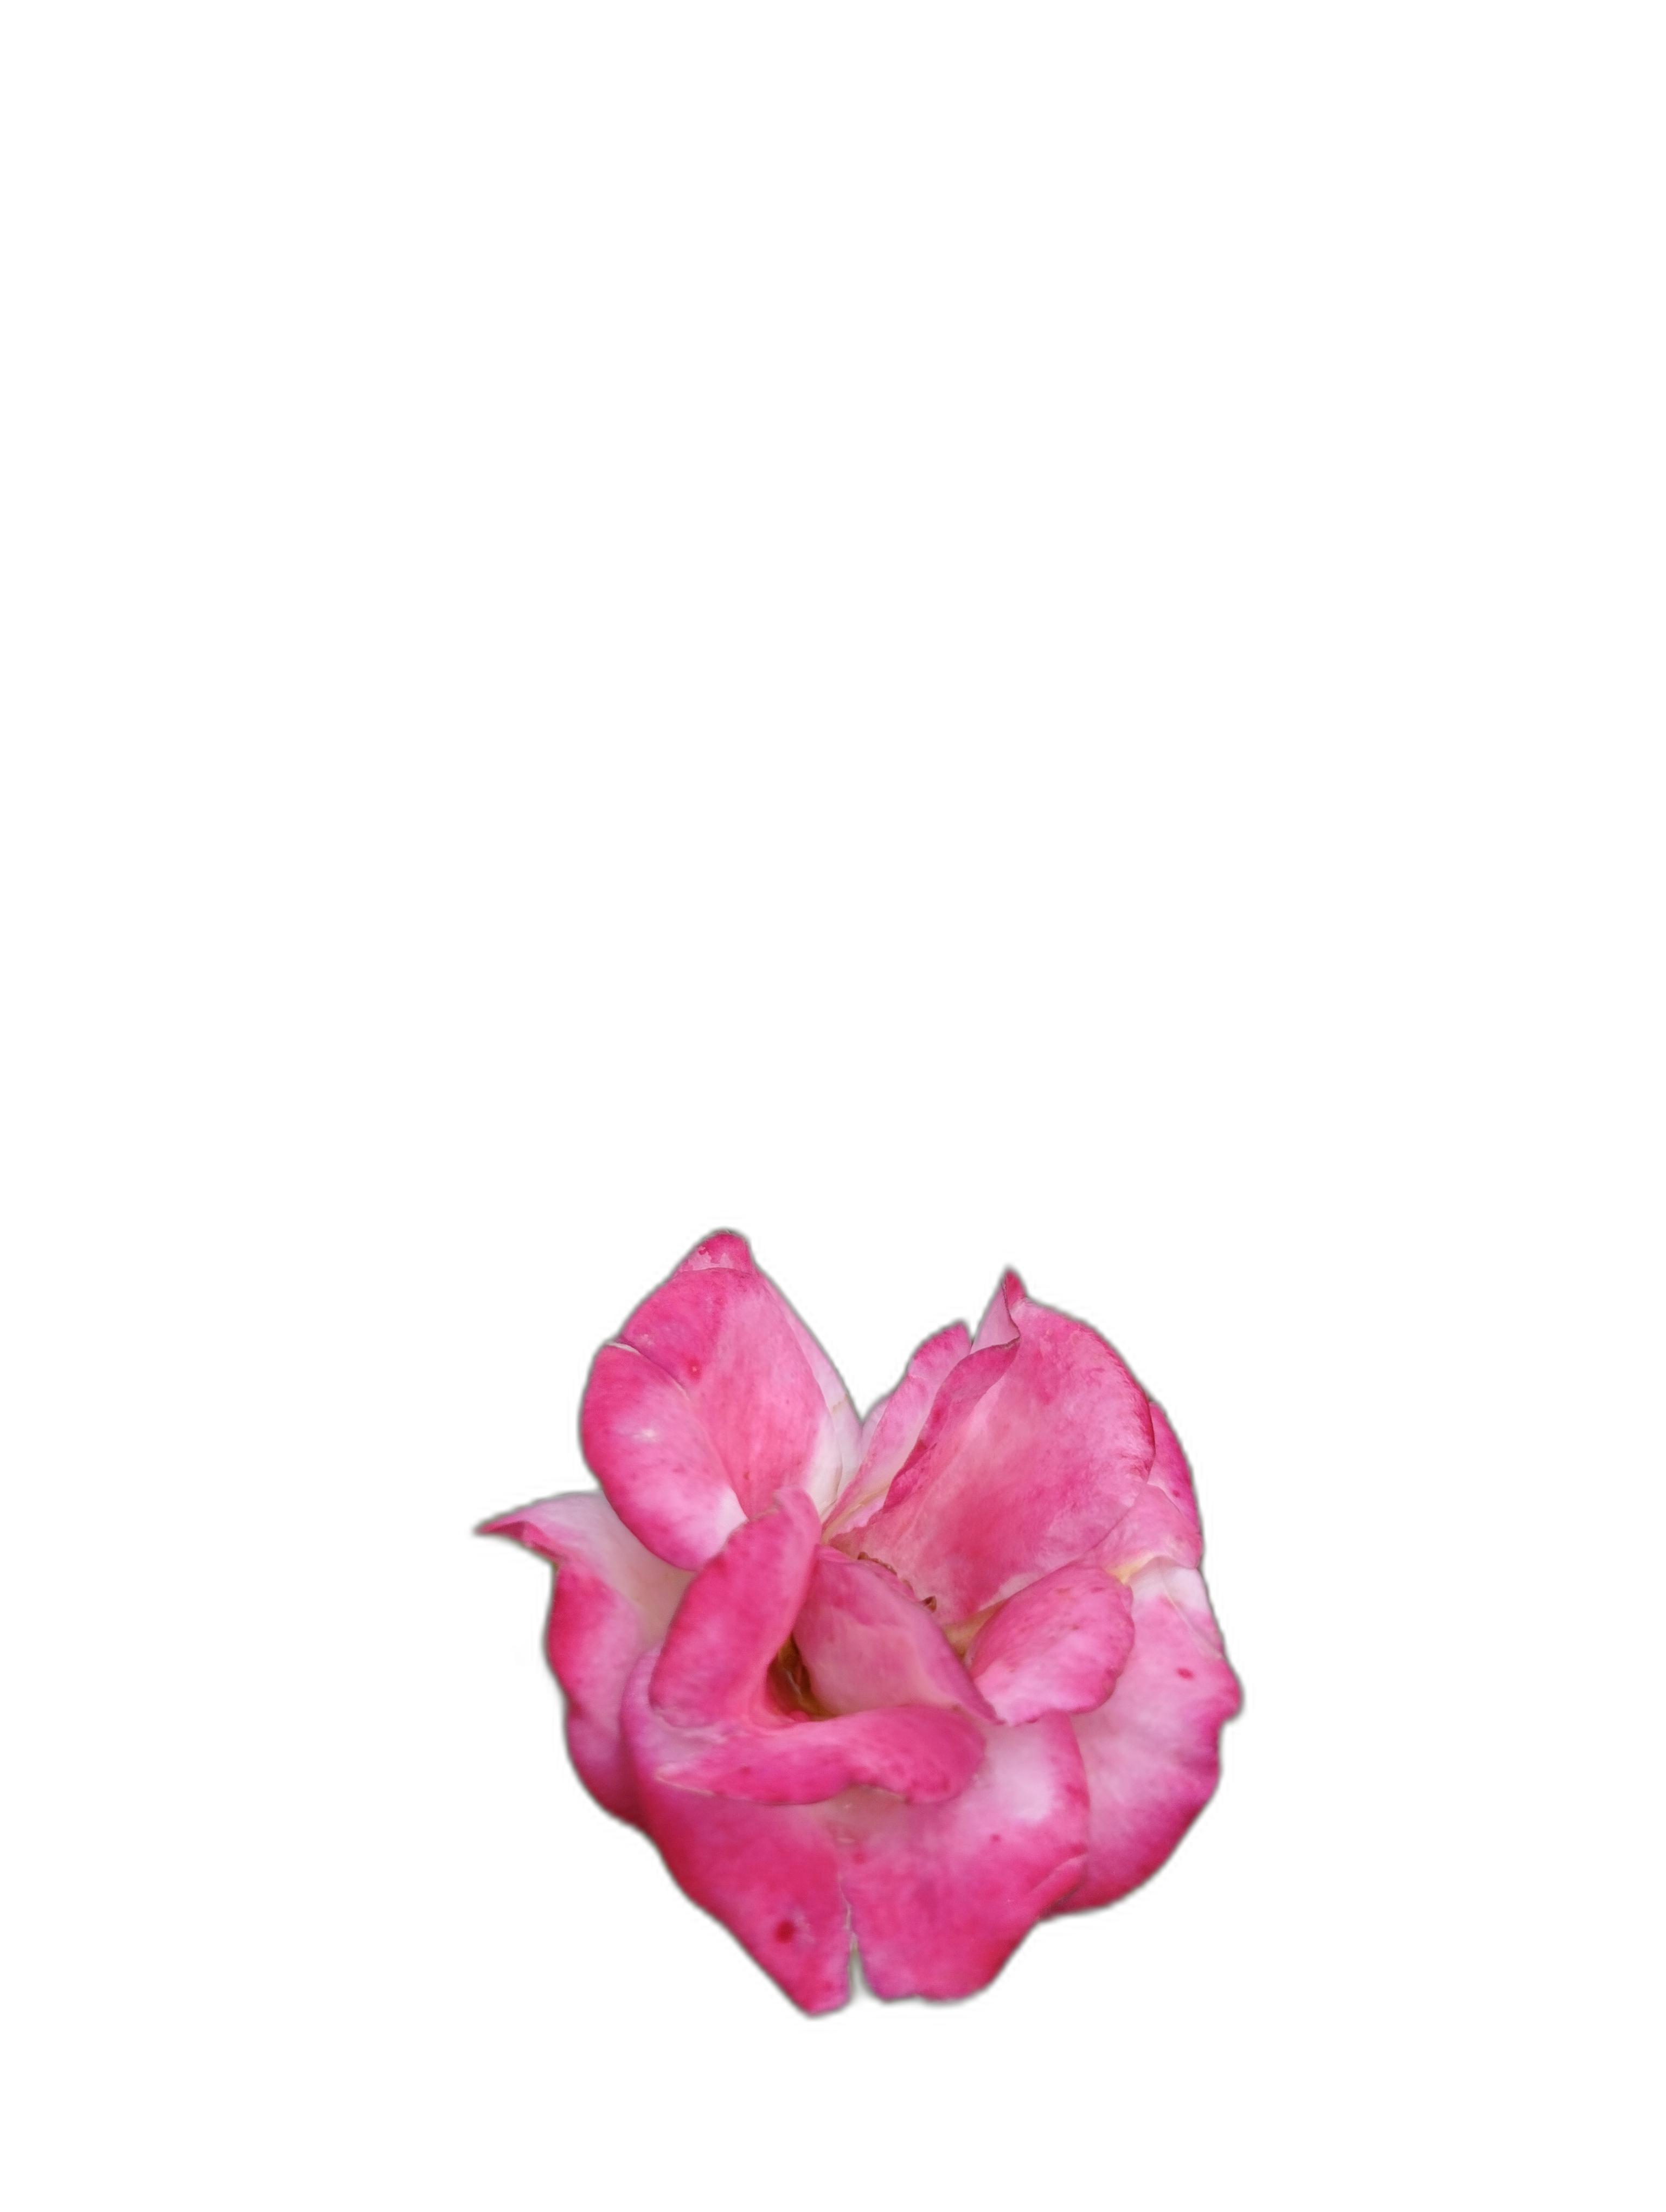
Label: Rose